1967 in the Vietnam War

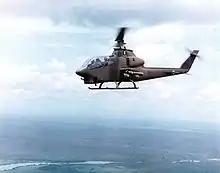
AH-1 Cobra of the 334th Assault Helicopter Company

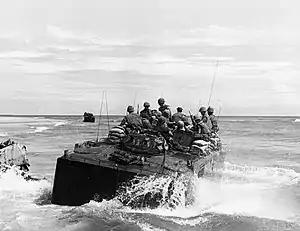
Marine Amtrac on the Cửa Việt River during Operation Napoleon/Saline

CIA Director Richard Helms presented Johnson with a classified report titled "Implications of an Unfavorable Outcome in Vietnam", prepared by analysts in the Office of National Estimates. According to the analysis, "failure would not come as a result of a complete military and political collapse of the U.S. effort in Vietnam, but would evolve from the likely compromise solution that would result from a peace settlement... to the advantage of the Vietnamese Communists". Moreover, the CIA told Johnson, there would be "permanent damage... to the United States in the international arena", internal dissension within the U.S. and destabilization of the other non-Communist nations in Southeast Asia.